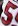
Number: 5